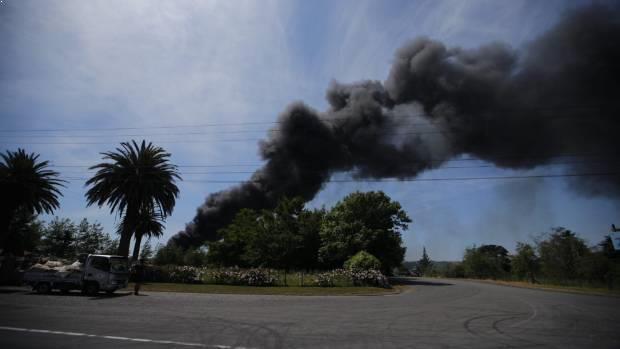
Fire: no
Smoke: yes